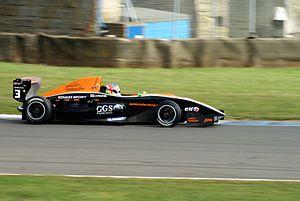
Jon Lancaster, né le 10 décembre 1988, est un pilote automobile anglais, originaire de Leeds.
La saison 2007 de l'Eurocup Formula Renault 2.0 se déroule au sein des World Series by Renault du 21 avril au 28 octobre 2007. La saison comprend sept meetings, où chaque course durent 30 minutes.
SG Formula était une écurie française de Formule 3 Euroseries et de Formule Renault, basée à La Rochelle en Charente-Maritime.